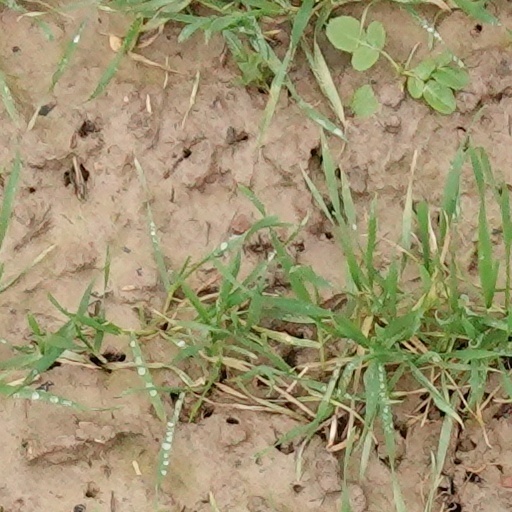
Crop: wheat